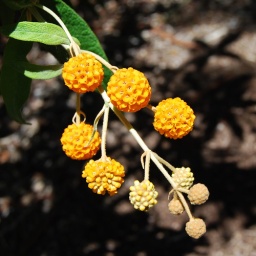
Orange ball buddleia in flower